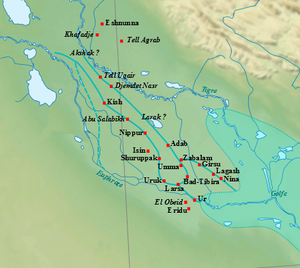
Carte des principales villes de la Basse Mésopotamie durant la période des Dynasties Archaïques, avec le tracé approximatif des fleuves et l'ancien trait de côte du Golfe.
Abu Salabikh est un site archéologique de la Mésopotamie antique, correspondant à une petite ville de l’époque des Dynasties archaïques dont le nom n’est pas connu avec certitude : on avance le plus souvent Eresh, mais ce peut également être Kesh.
Henri Pierre Louis du Verdier de Genouillac, dit l'abbé Henri de Genouillac, né à Rouen le 15 mars 1881 et mort le 20 novembre 1940 dans son presbytère de Villennes-sur-Seine, est un prêtre catholique, épigraphiste et archéologue français, spécialiste en assyriologie.
L'histoire de la Mésopotamie débute avec le développement des communautés sédentaires dans le nord de la Mésopotamie au début du Néolithique, et s'achève dans l'Antiquité tardive. Elle est reconstituée grâce à l'analyse des fouilles archéologiques des sites de cette région, et à partir du IVᵉ millénaire av. J.‑C. par des textes écrits essentiellement sur des tablettes d'argile, la Mésopotamie étant l'une des premières civilisations à inventer l'écriture, avec l’Égypte antique.
Sumer est une région située à l'extrême sud de la Mésopotamie antique, couvrant une vaste plaine parcourue par le Tigre et l'Euphrate, bordée, au sud-est, par le golfe Persique. Il s'y est développé une importante civilisation à compter de la fin du IVᵉ millénaire av. J.-C. et durant le IIIᵉ millénaire av. J.-C.
Lagash est une ancienne ville du pays de Sumer, en Basse-Mésopotamie, et un royaume dont elle était au moins à l'origine la capitale. Cette ancienne cité-État comprenait, en plus de la ville éponyme située sur le site actuel d'Al-Hiba, Girsu, ville sainte où se trouve le sanctuaire de la divinité tutélaire du royaume, Ningirsu, et d'où proviennent la plupart des découvertes archéologiques et épigraphiques qui permettent de connaître l'histoire du royaume de Lagash.
Ur, actuellement Tell al-Muqayyar, est l'une des plus anciennes et des plus importantes villes de la Mésopotamie antique, dans l'actuel Irak. Elle était alors située sur une des branches de l'Euphrate et proche du Golfe Persique.
Nippur est une ville de la Mésopotamie antique. C'est le lieu de culte principal du grand dieu sumérien Enlil, considéré comme le seigneur du cosmos, donc un des principaux centres religieux du pays de Sumer et d'Akkad dans la Haute Antiquité. Dans l'écriture cunéiforme sumérienne, les mêmes signes peuvent se lire NIBRU et EN.LÍL. Ce site a été peuplé au moins à partir du Vᵉ millénaire, et jusqu'au début du IIᵉ millénaire de notre ère.
Gustave Charles Ernest Chocquin est un diplomate et archéologue français né à Rennes le 11 août 1832, mort à Poitiers le 31 mai 1901.
Shuruppak est une ancienne ville sumérienne située en Mésopotamie, dont la principale phase d'occupation correspond au IIIᵉ millénaire av. J.‑C. Le site de la cité se trouve à 175 kilomètres au sud-est de Bagdad, sur le site de Tell Fara. Le site archéologique couvre environ 225 hectares, mais la ville lors de son extension maximale a sans doute couvert au maximum une centaine d'hectares.
Uruk est une ville de l'ancienne Mésopotamie, dans le sud de l'Irak. Le site est aujourd'hui appelé Warka, terme dérivé de son nom antique, qui vient de l'akkadien, lui-même issu du nom sumérien ou pré-sumérien Unug, et qui a aussi donné l'hébreu Erekh dans la Bible. Le site d'Uruk fut occupé à partir de la période d'Obeïd, et ce jusqu'au IIIᵉ siècle de notre ère. Cette ville joua un rôle très important sur les plans religieux et politiques pendant quatre millénaires.
La Mésopotamie est une région historique du Moyen-Orient située entre le Tigre et l'Euphrate. Elle correspond pour sa plus grande part à l'Irak actuel.
La période des dynasties archaïques est une phase de l'histoire de la Mésopotamie, parfois aussi appelée « dynastique archaïque », « proto-dynastique » ou encore « présargonique ». Elle dure d'environ 2900 av. J.-C., jusque vers 2340, date de l'unification de la région par Sargon d'Akkad. Succédant à la période d'Uruk qui a vu la formation des premiers États, des premières villes et l'invention de l'écriture, cette époque est caractérisée par l'existence d'États encore peu développés et peu étendus, désignés comme des « cités-États ». Leurs structures se consolident au fil du temps, jusqu'à la fin de la période qui est marquée par la constitution de l'empire d'Akkad. Du point de vue culturel, ces différentes entités politiques sont relativement homogènes, participant à une civilisation brillante qui rayonne sur une grande partie du Moyen-Orient. Les cités du pays de Sumer, situées à l'extrême sud de la Mésopotamie, sont les plus influentes ; elles sont bordées au nord par des royaumes de peuplement sémite couvrant une grande partie de la Mésopotamie et de la Syrie.